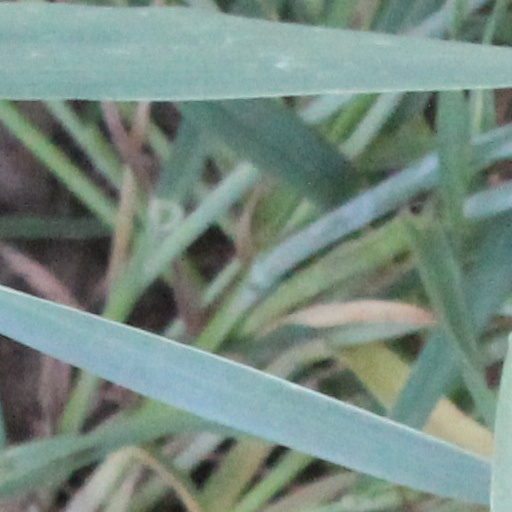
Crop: wheat